White Eagle (Twilight: 2000)

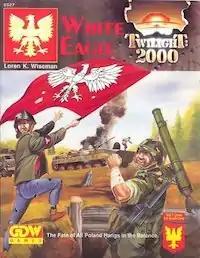
Cover by Jim Holloway.

White Eagle is an adventure published by Game Designers' Workshop (GDW) in 1990 for the post-apocalyptic military tabletop role-playing game "".